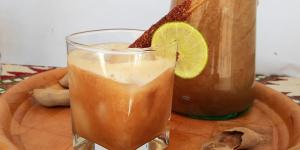
agua de tamarindo